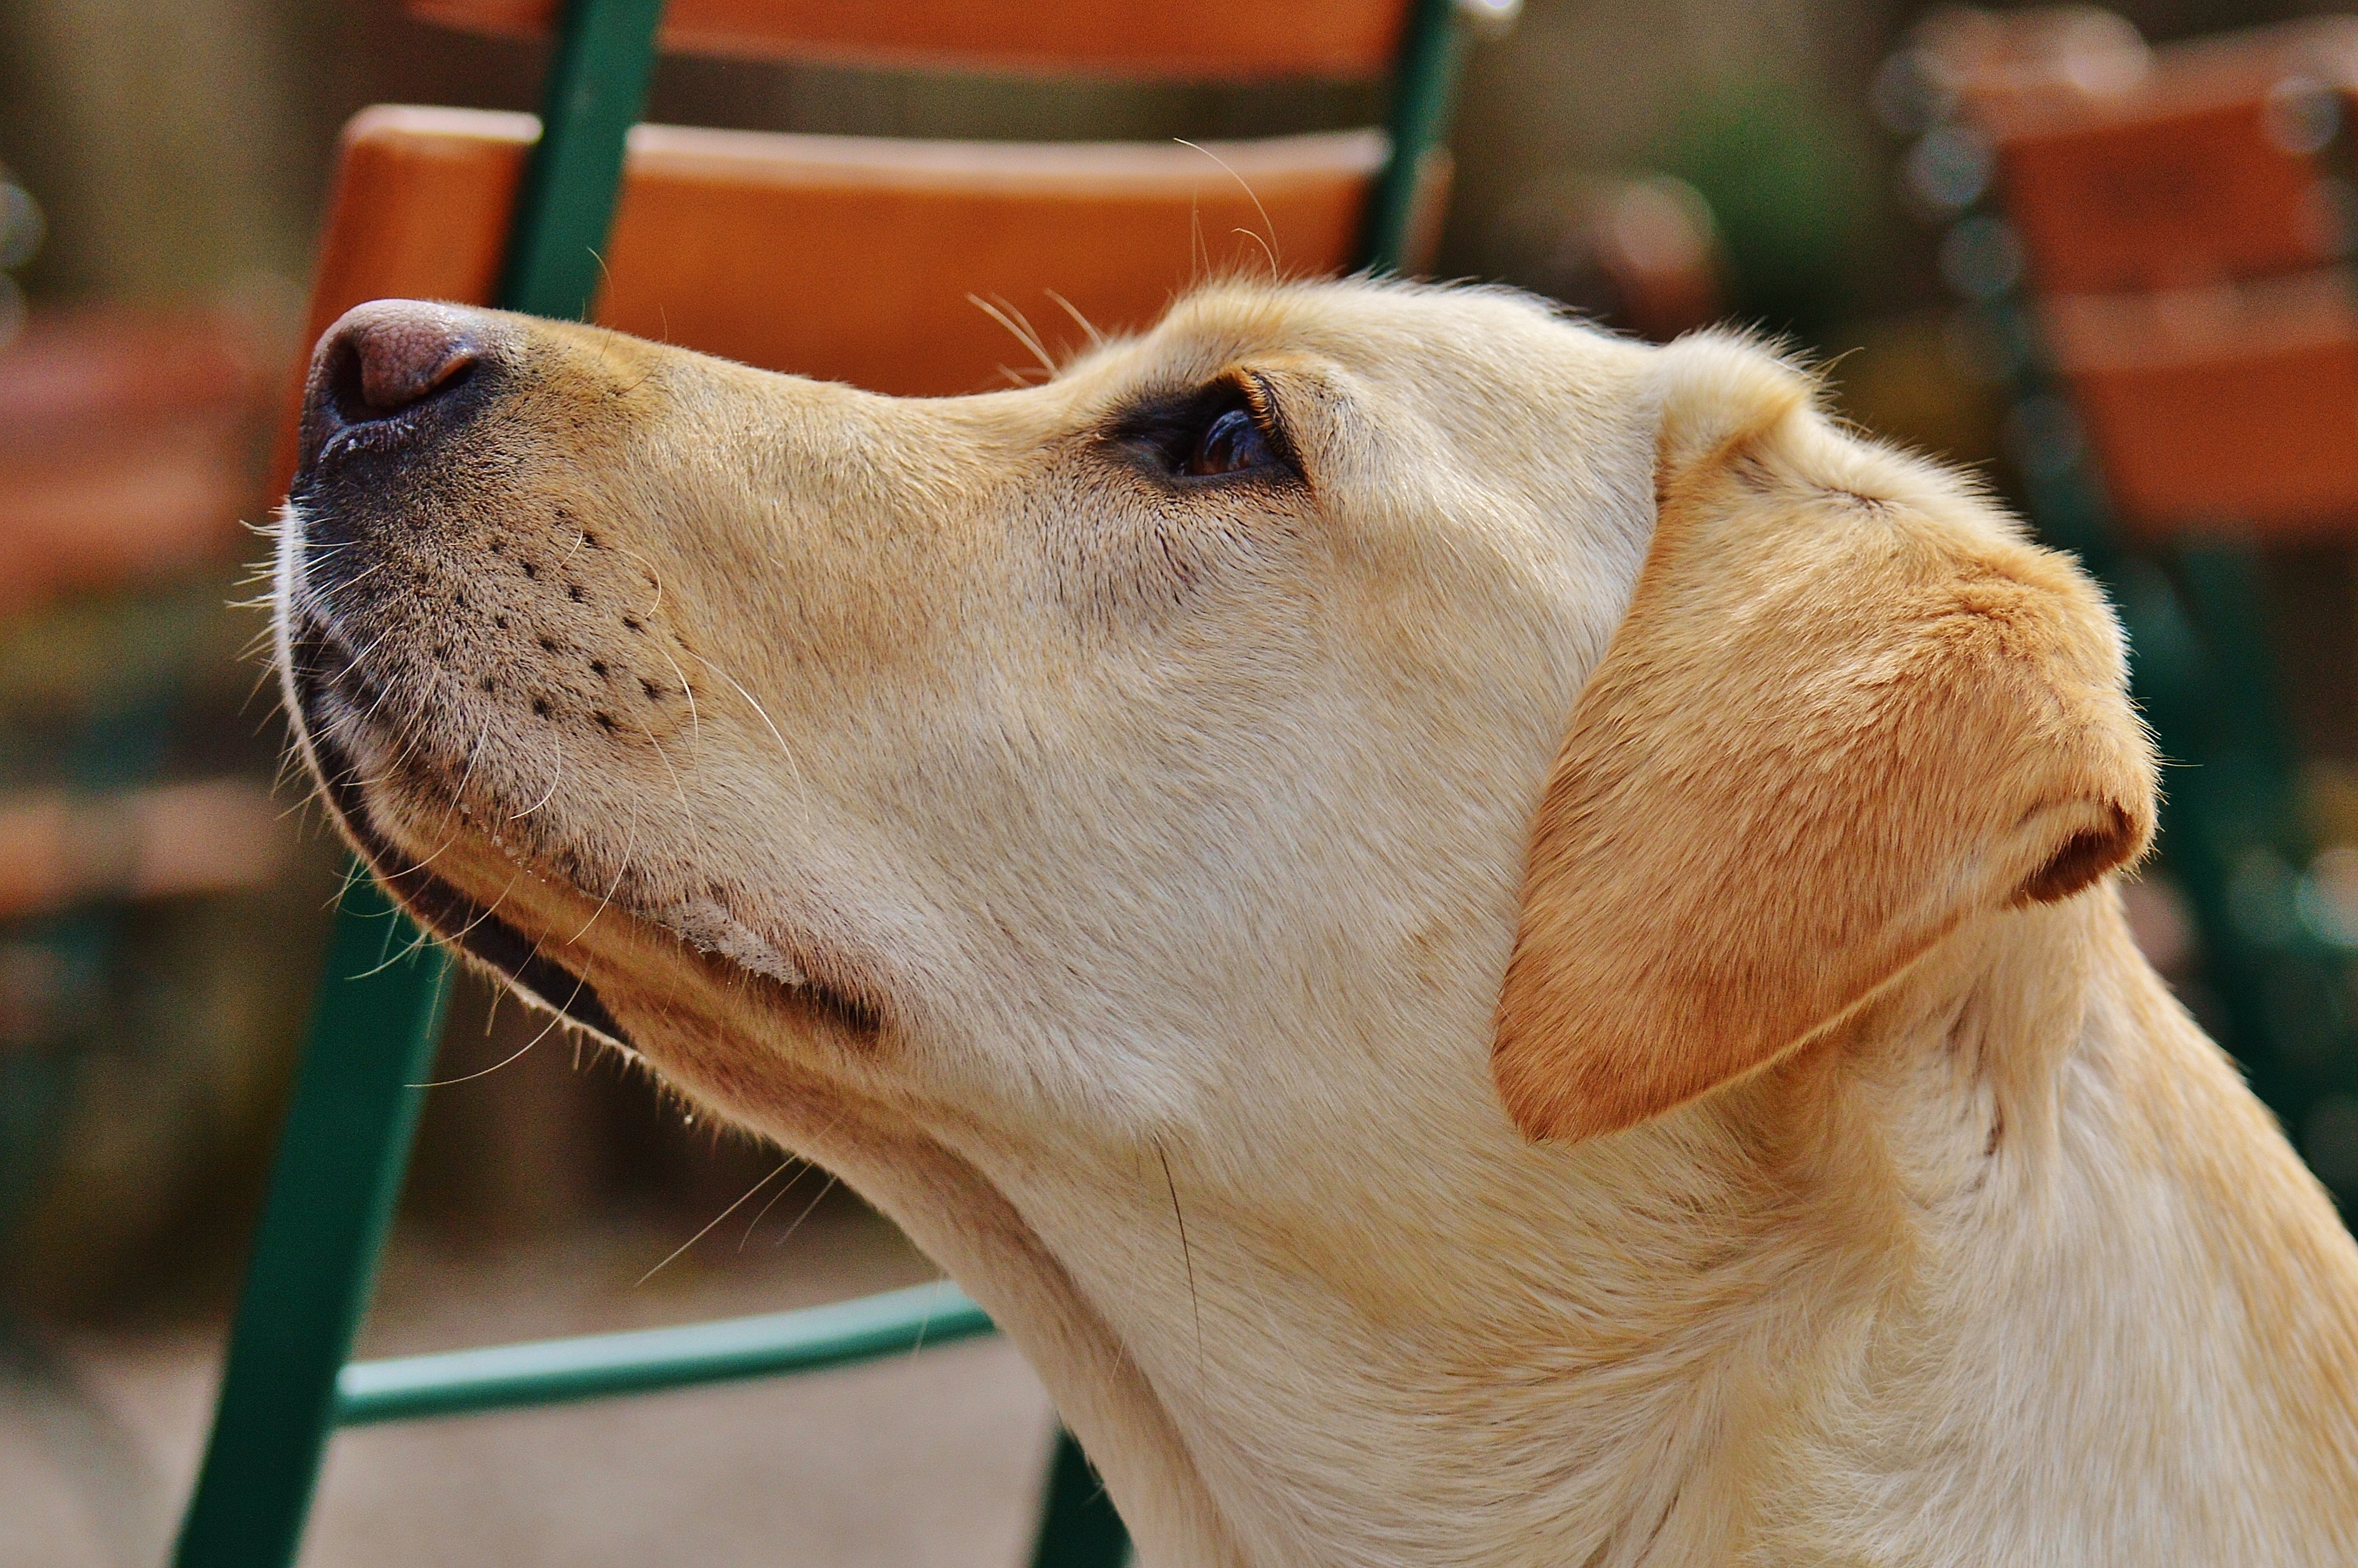
sweet, puppy, dog, animal, pet, fur, mammal, close up, nose, whiskers, snout, vertebrate, labrador retriever, labrador, retriever, dear, animal shelter, street dog, dog like mammal